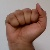
The image shows a hand gesture representing the letter 'A' in Indian Sign Language.